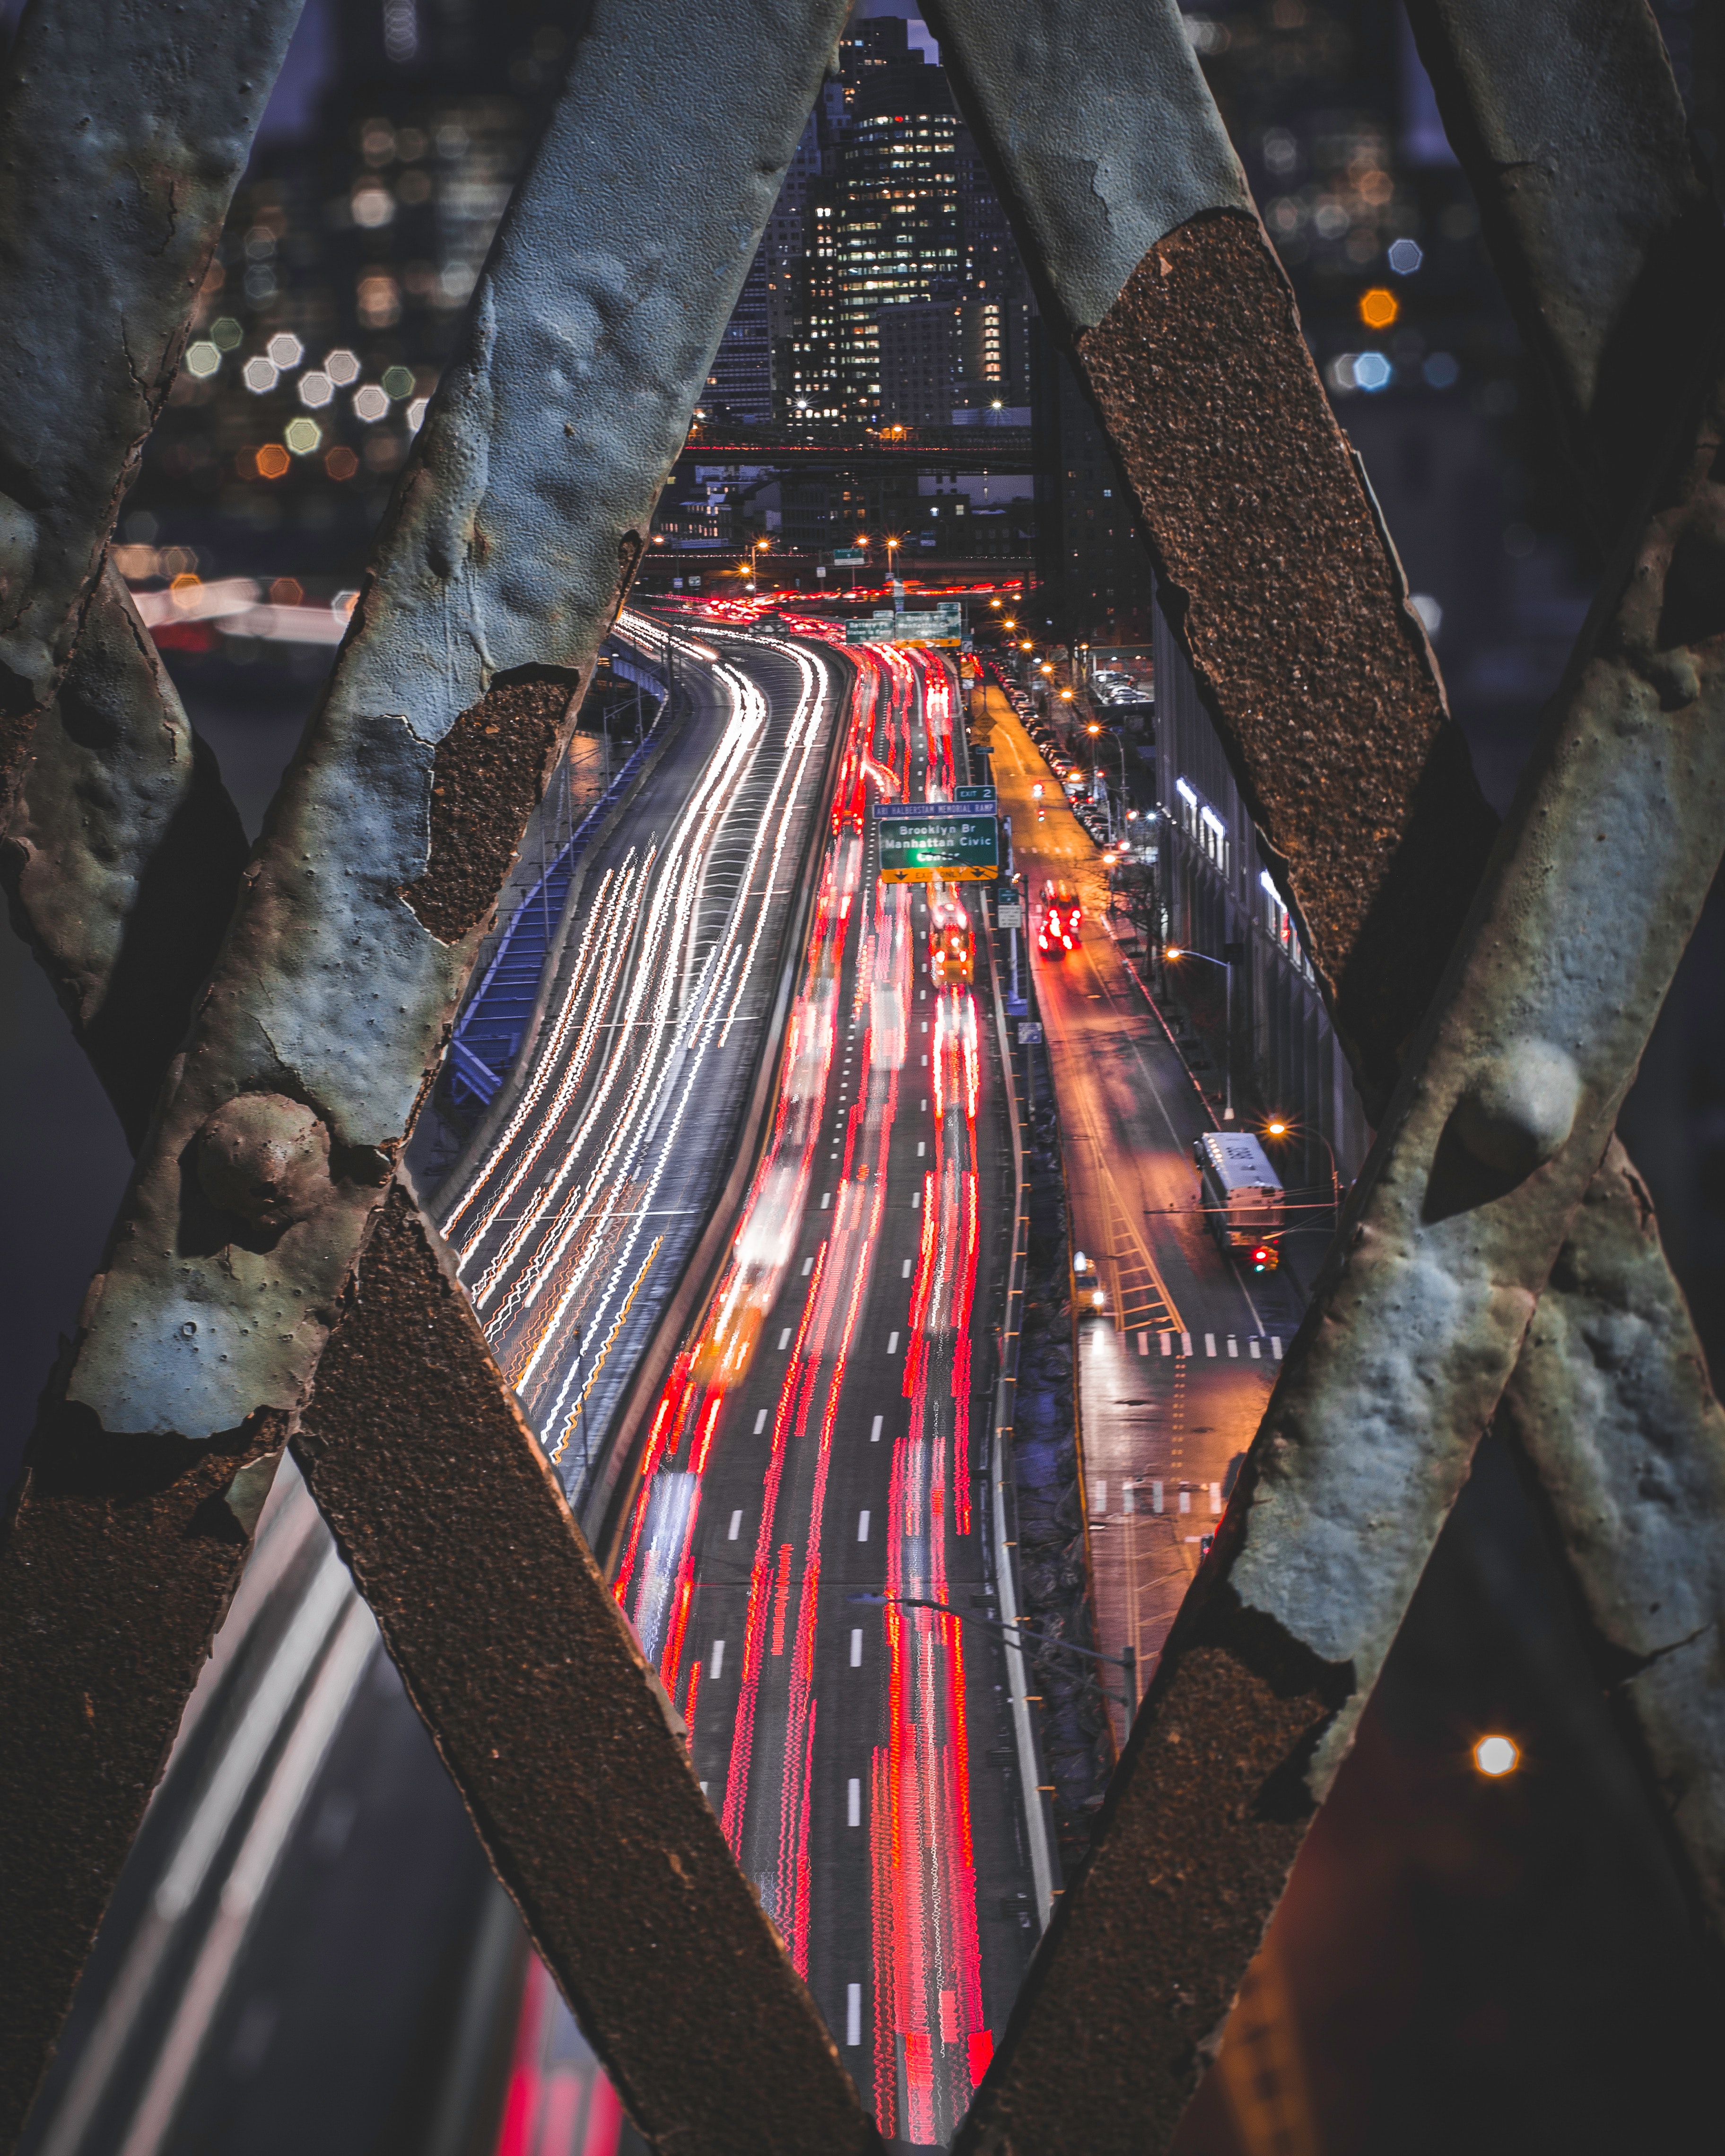
metal, night, glass, city, art